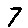
Label: 7